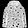
Label: Coat